Abbott and Costello

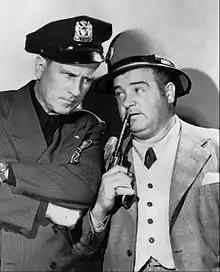
Abbott (left) and Costello (right) circa 1940s

Abbott and Costello were an American comedy duo composed of comedians Bud Abbott and Lou Costello, whose work in radio, film, and television made them the most popular comedy team of the 1940s and 1950s, and the highest-paid entertainers in the world during the Second World War. Their patter routine "Who's on First?" is considered one of the most famous comedy routines of all time, a version of which appears in their 1945 film "The Naughty Nineties".